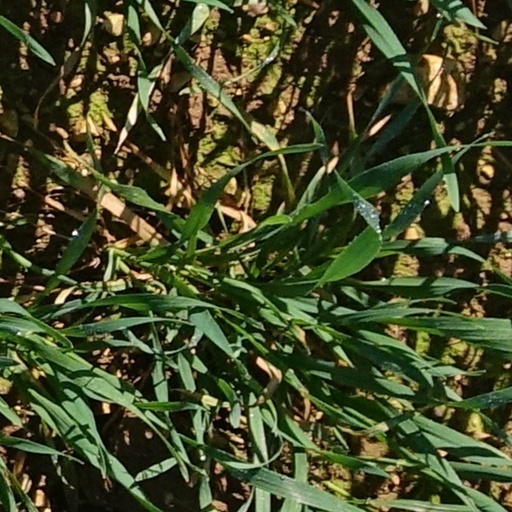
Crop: wheat